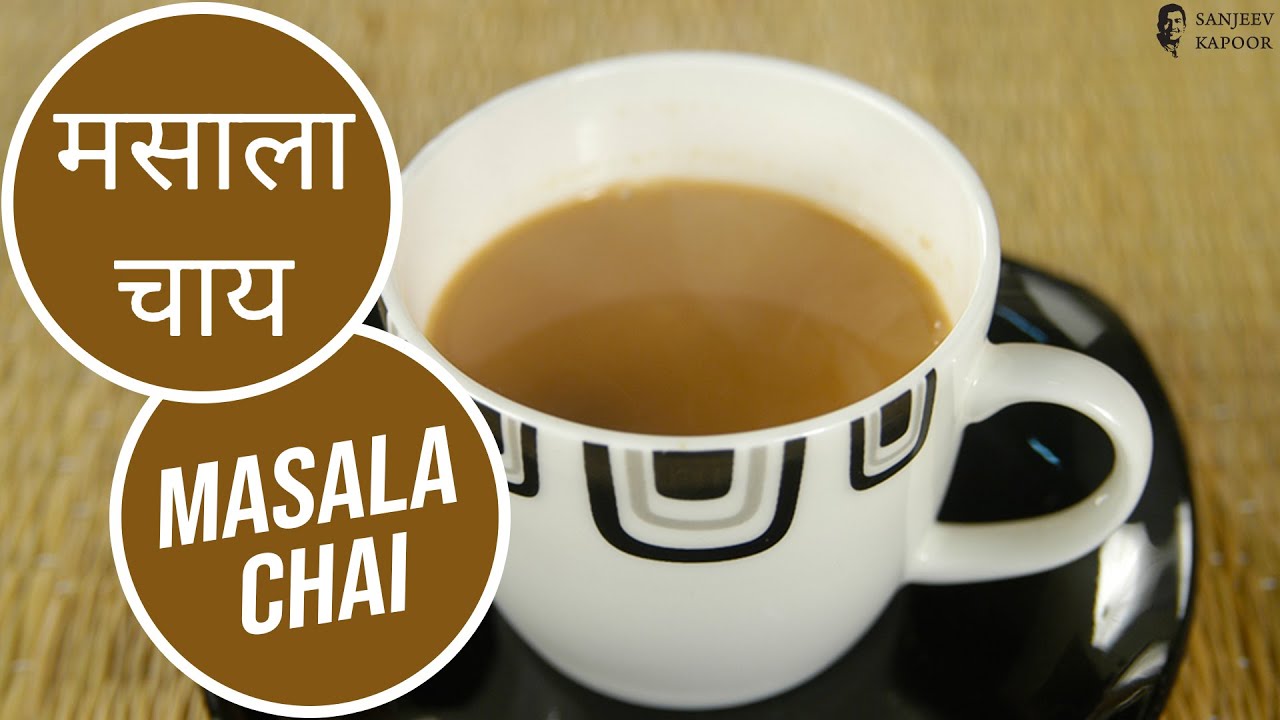
Dish: chai